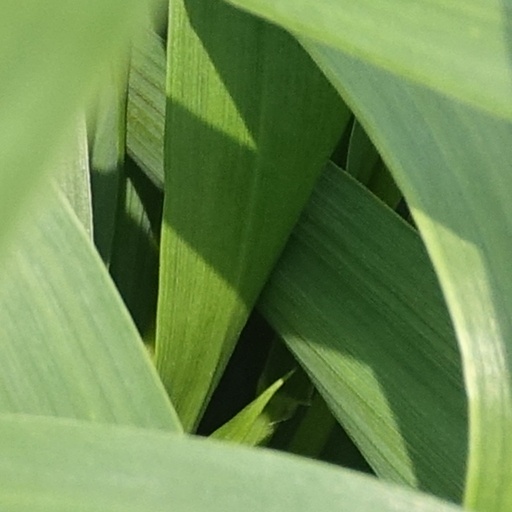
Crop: wheat